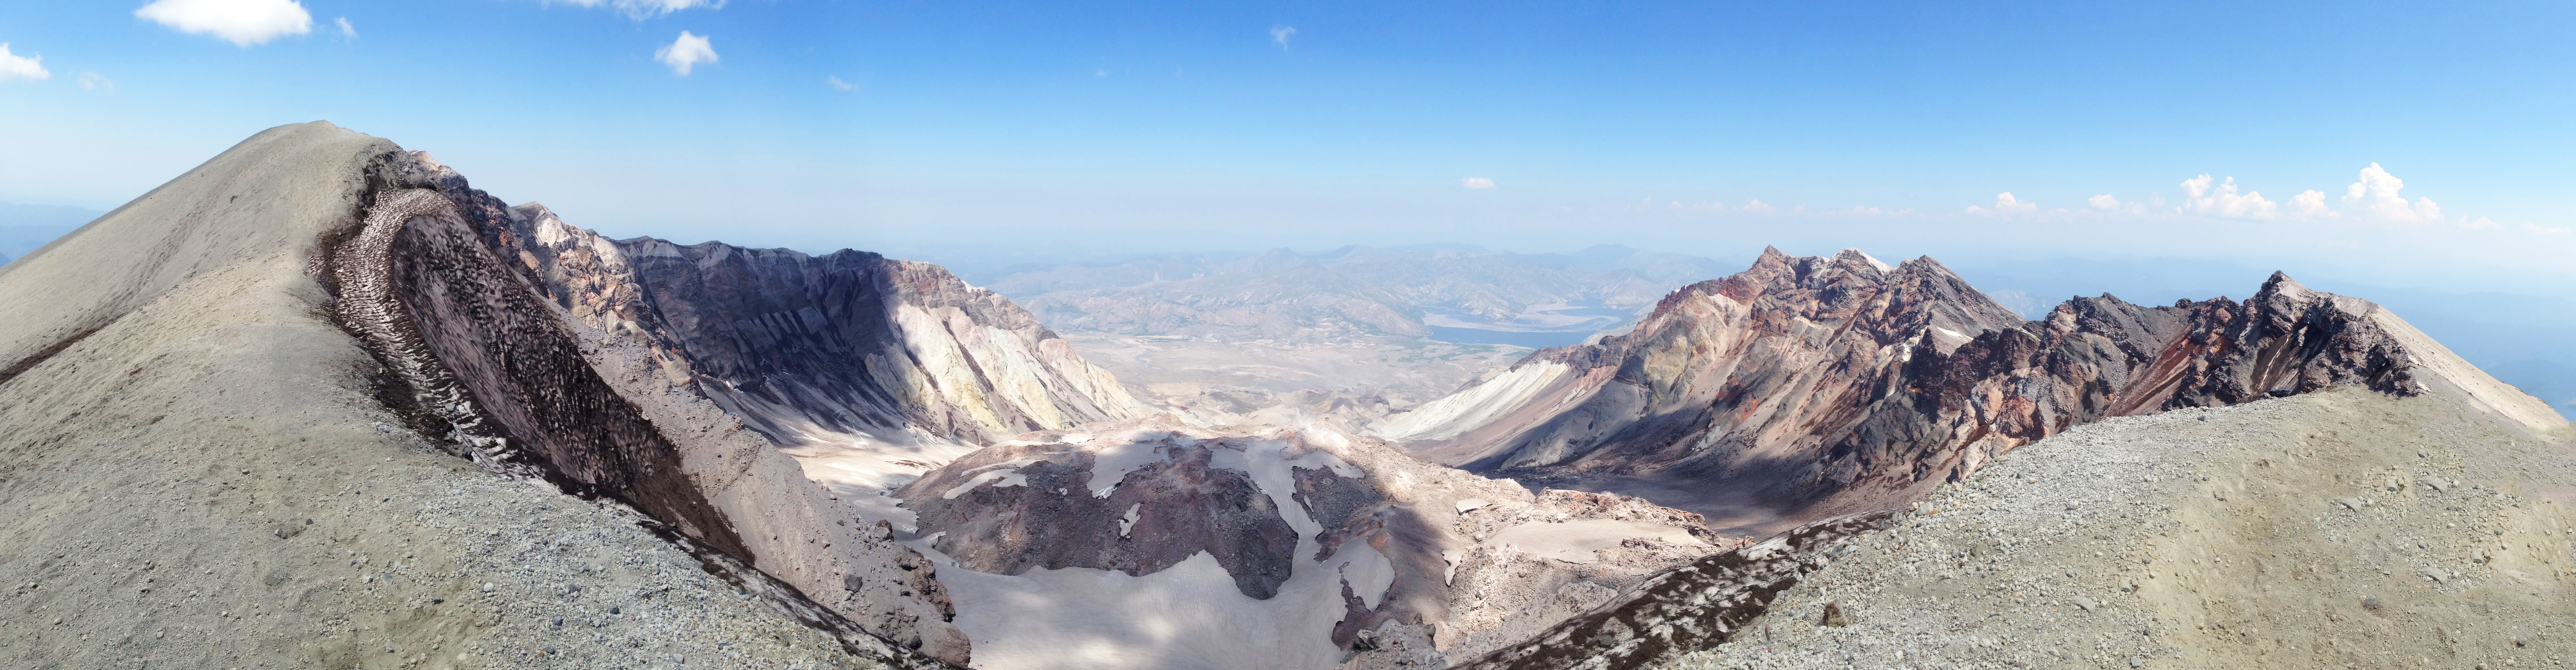
mountain, mountain range, volcano, crater, extreme sport, ridge, washington, mountaineering, rocks, alps, badlands, volcanic, eruption, landform, mount st helens, geographical feature, mountainous landforms, st helens